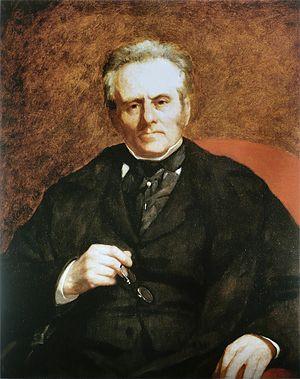
Congy est une commune française, située dans le département de la Marne en région Grand Est.
Alfred Sisley, né le 30 octobre 1839 à Paris et mort le 29 janvier 1899 à Moret-sur-Loing, est un artiste peintre et graveur anglais, rattaché au mouvement impressionniste et vivant et travaillant en France.